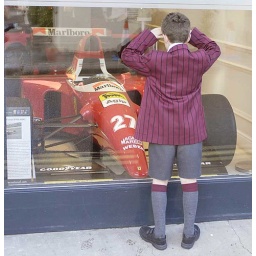
Young boy looks at Jean Alessi 1993 Ferrari F1 car in showroom of The Segrave Club, Knightsbridge, London 3/07/2008